Butler station (New York, Susquehanna and Western Railway)

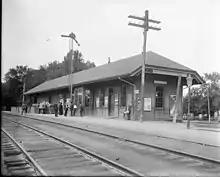
Butler station

The station is used as the Butler Museum. Operated by the Butler Historical Society, the museum's collections focus on the borough's social, industrial and cultural history.